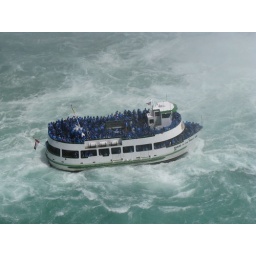
The Maid of the Mist boat offers tours which approach the base of the falls.Photo by Liz.